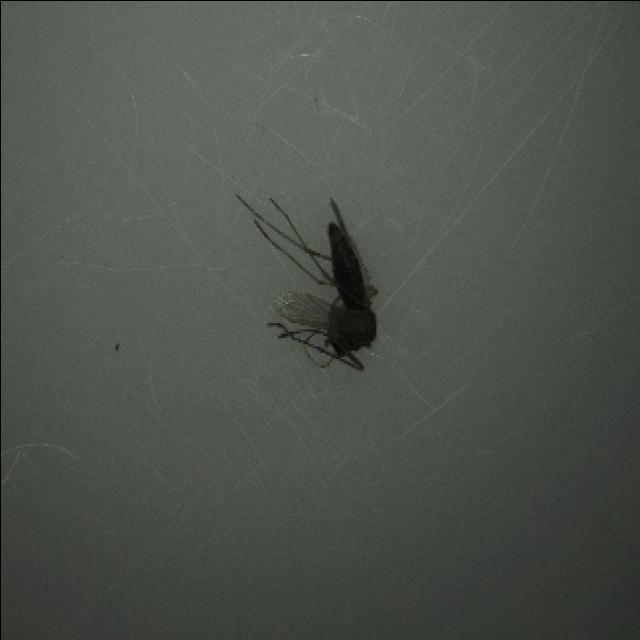
Species: culex_tritaeniorhynchus